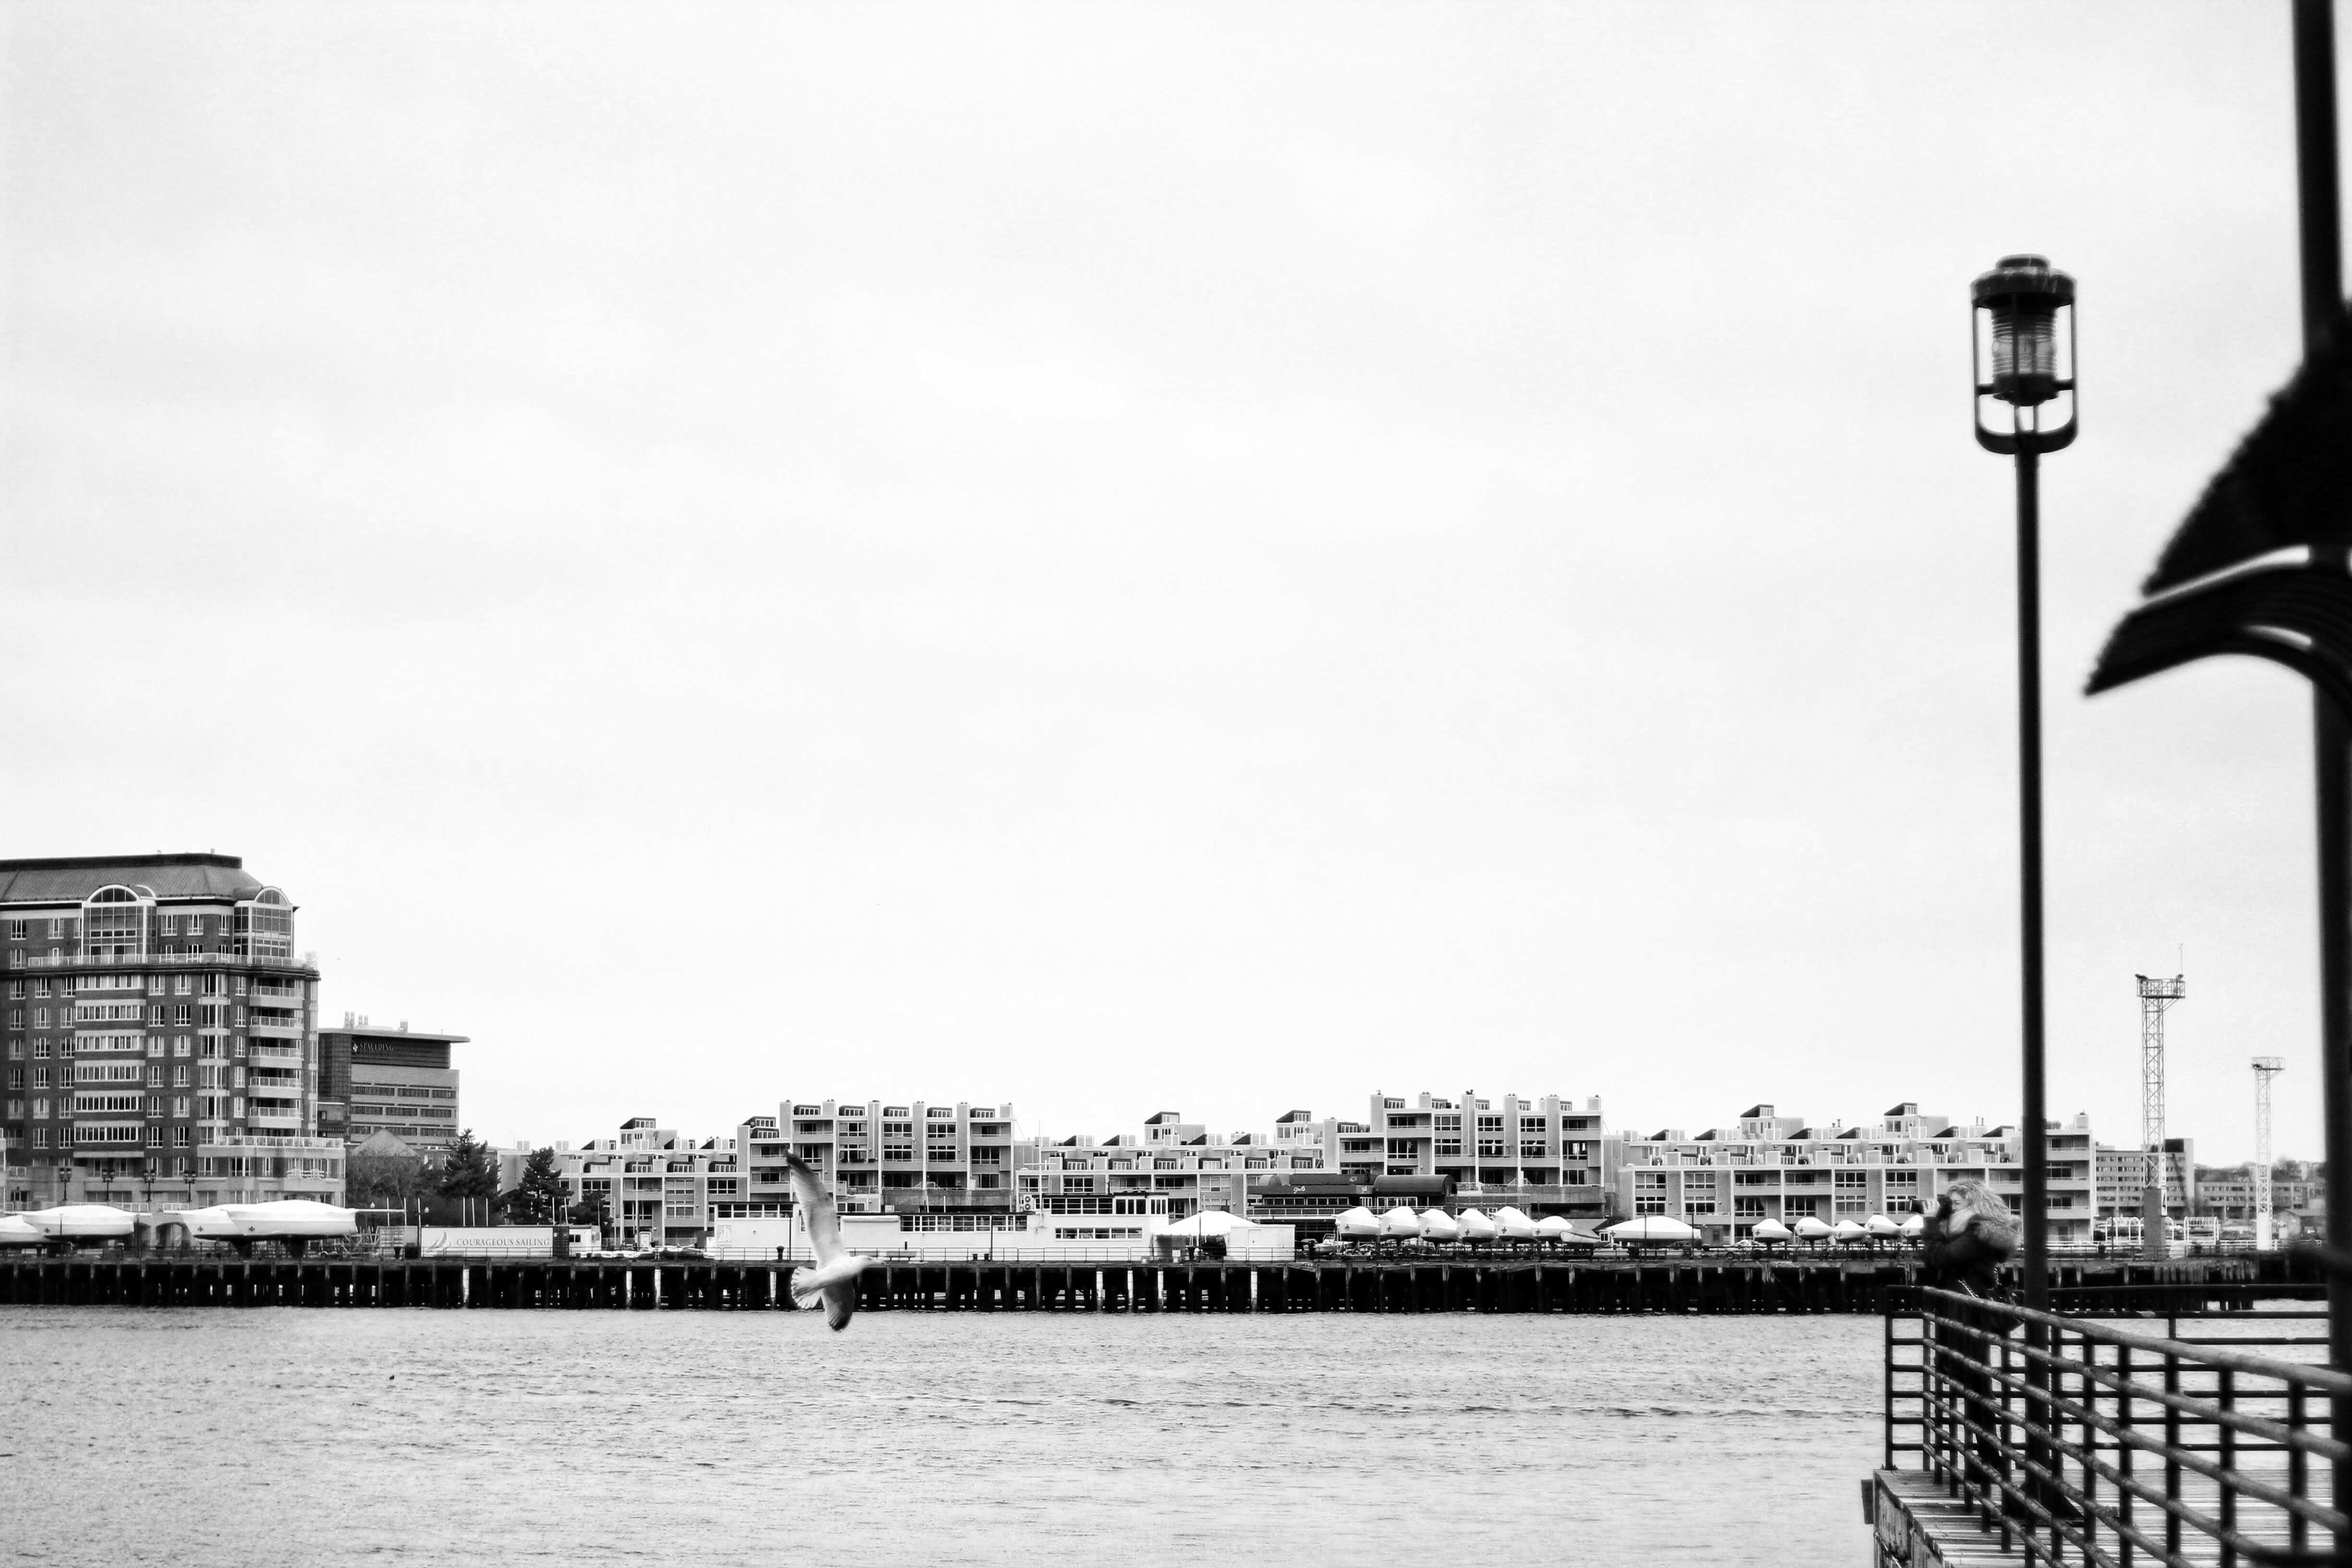
dock, black and white, skyline, photography, city, cityscape, vehicle, monochrome, waterway, monochrome photography